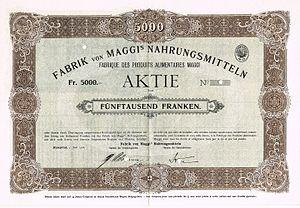
Maggi est une entreprise suisse d'aide culinaire fondée par Julius Maggi en 1885 et qui fait partie du groupe helvétique Nestlé depuis 1947.